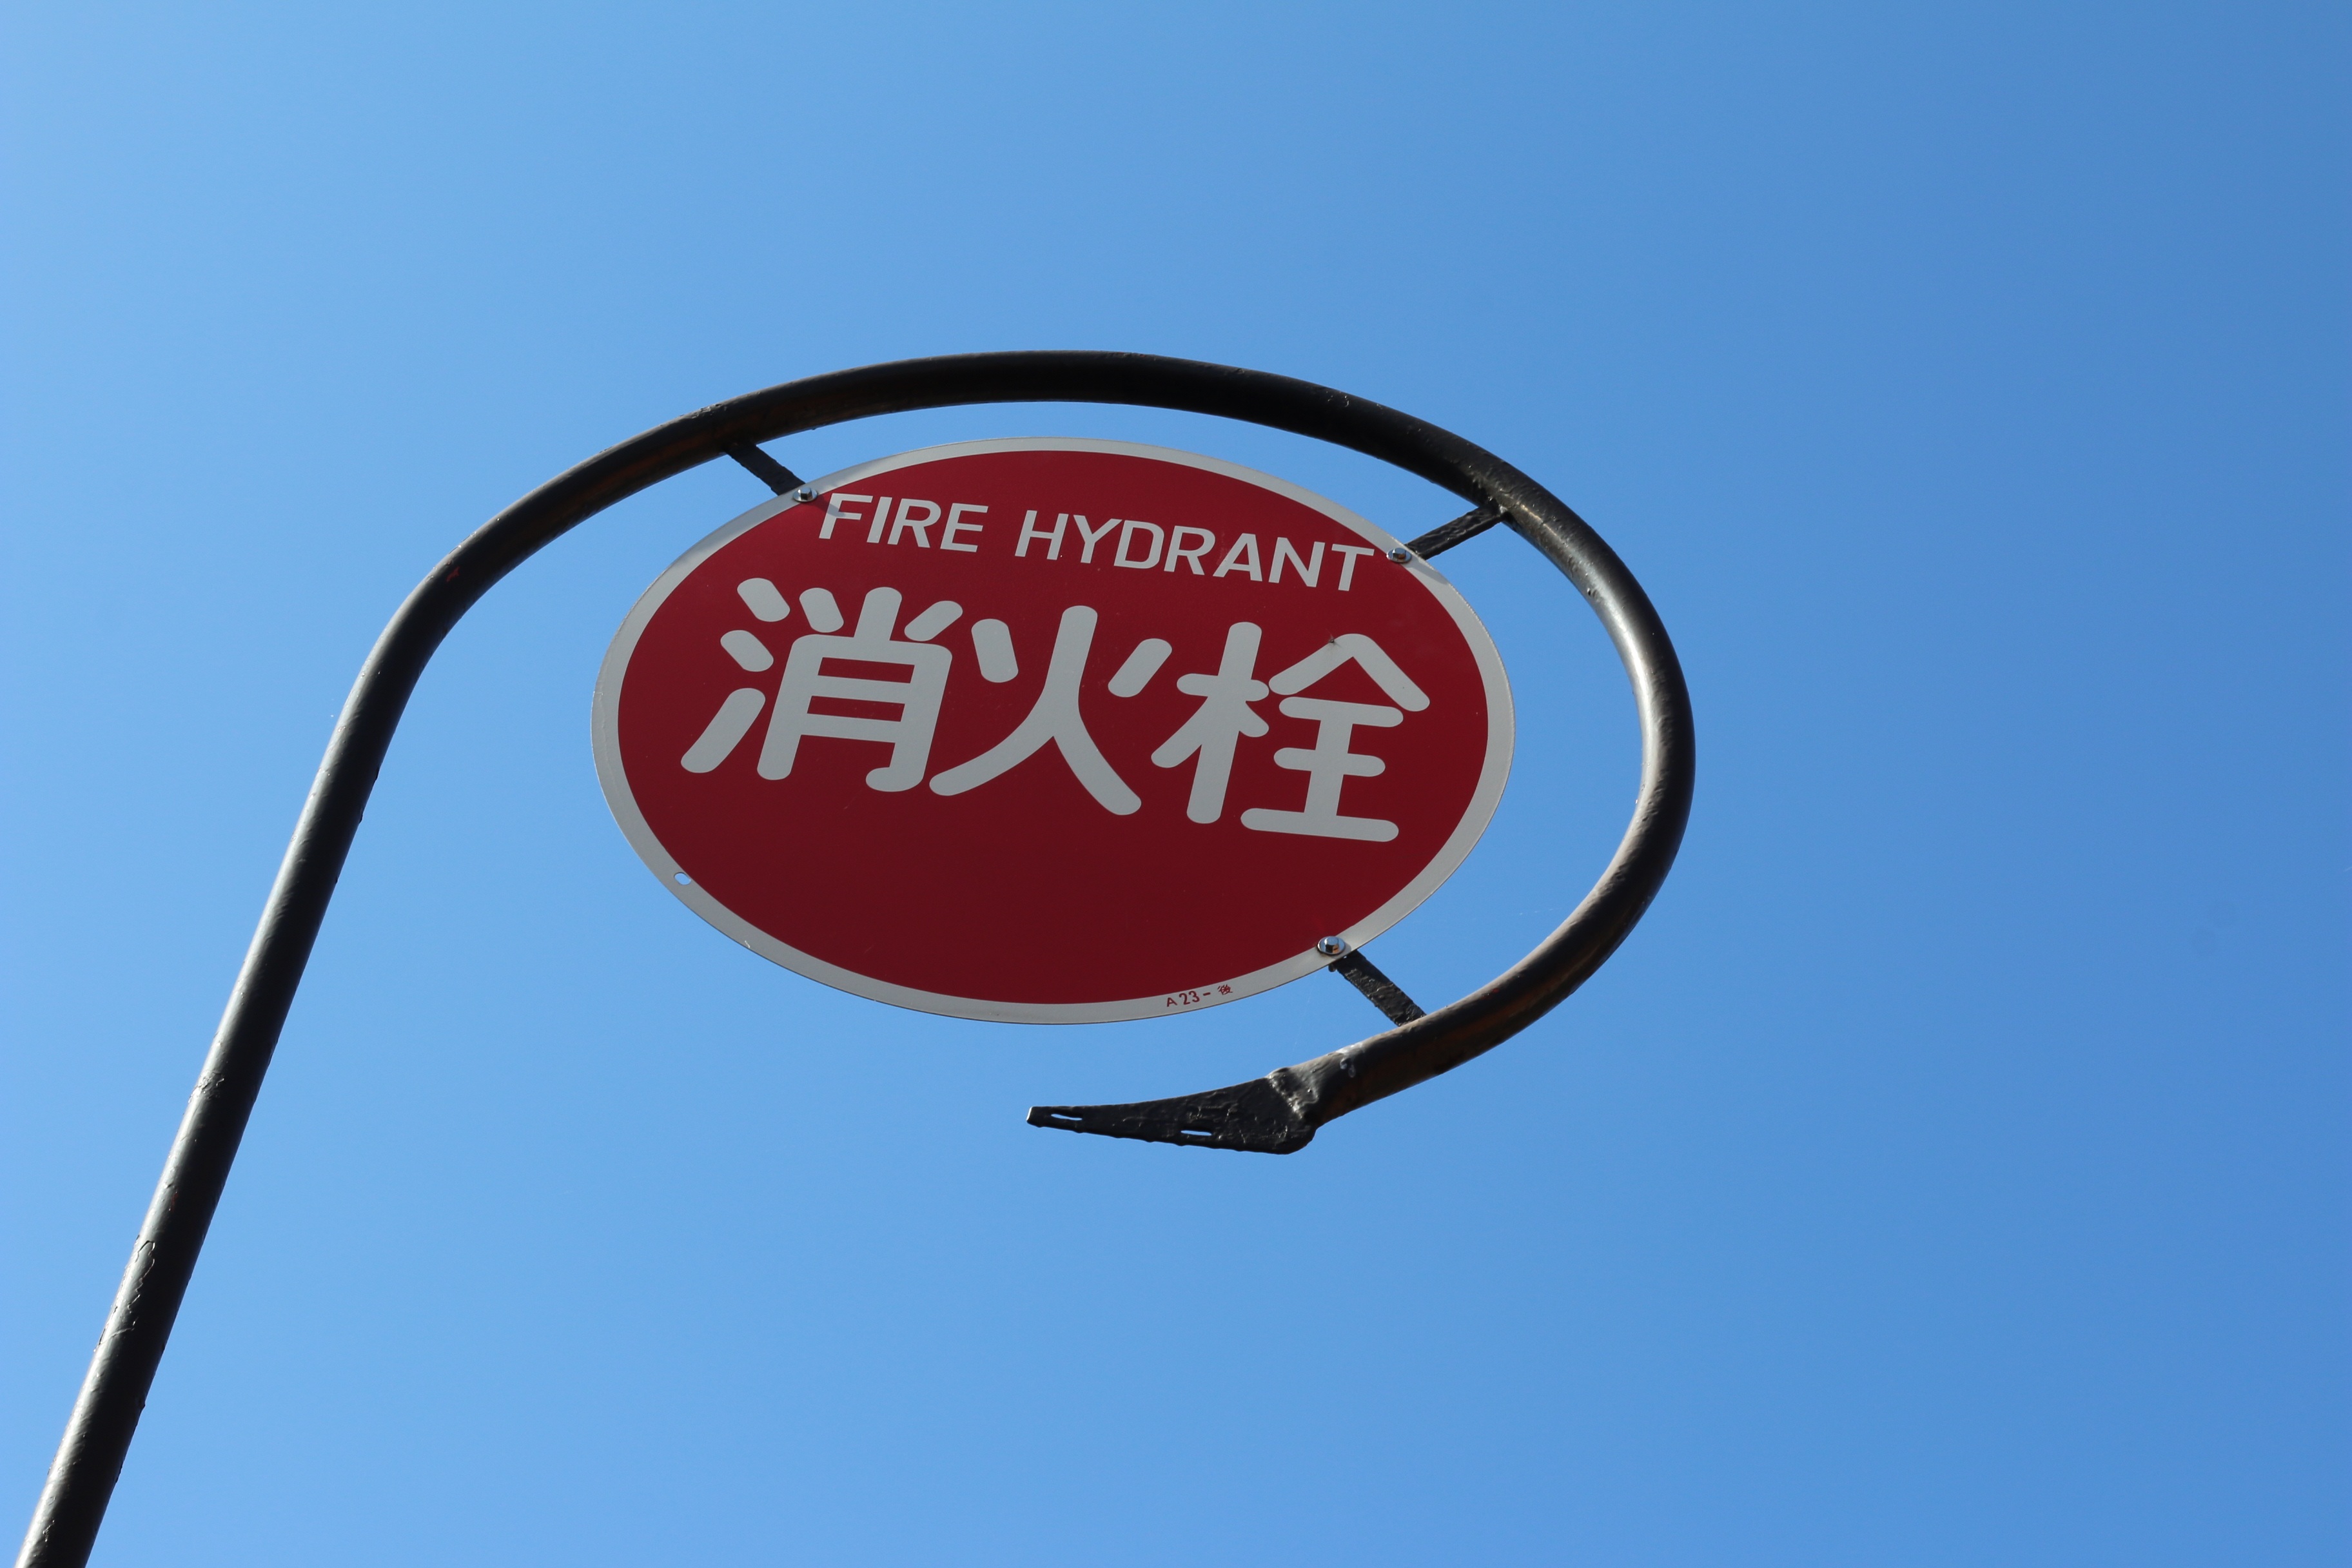
advertising, sign, line, street sign, signage, lighting, fire hydrant, brand, stop sign, billboard, road signs, traffic sign, fine weather